R.I. Bong Air Force Base

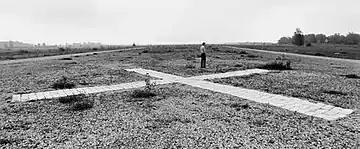
White Xs mark both ends of the never-completed runway to warn pilots that the 12,500-foot strip is closed.

The abandoned base was turned over to the General Services Administration (GSA) in 1959. In the same year, the Wisconsin legislature created the Wisconsin Federal Surplus Property Development Commission, later known as the Bong Commission, to find a use for the affected area and guide disposal of the property. Three people were appointed by Governor Gaylord Nelson to the group—George Schlitz from nearby Wheatland, Wheatland town chairman and former chairman of the Kenosha County board; William Beyer of Racine, chairman of the Racine County board; and Professor Jacob Beuscher of Madison, from the University of Wisconsin School of Law. That commission subsequently set up a dummy corporation, the Wisconsin federal Surplus Property Development Commission, later known as the Bong Corporation.